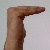
The image shows a hand gesture representing a space in Indian Sign Language.